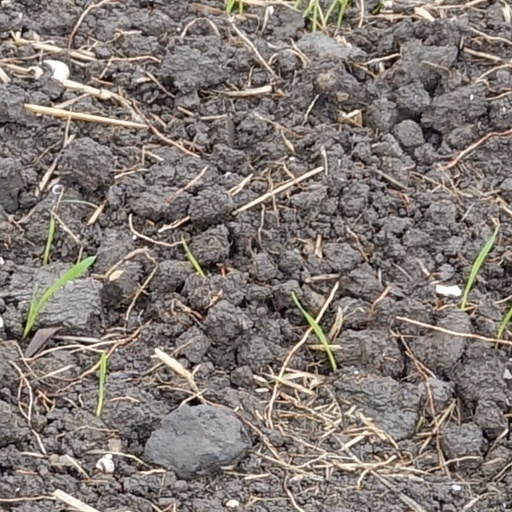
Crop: wheat